Cwmsymlog

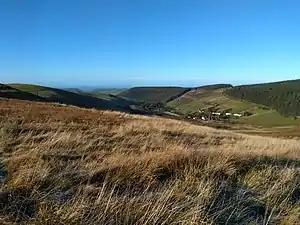
Cwmsymlog Valley and Village

Cwmsymlog is a short valley, sheltering a hamlet of the same name, in Ceredigion, in the west of Wales. Once an important mining area, but the mining slowly declined and finally came to an end in 1901. Now it is peaceful, open countryside with a few mining remains, scattered houses and farmland. It is also the name of a Site of Special Scientific Interest at that location.